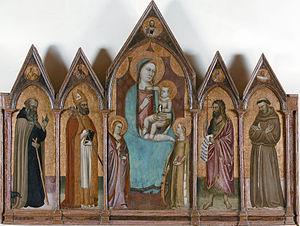
Puccio di Simone est un peintre italien dont le style gothique est similaire à celui de Bernardo Daddi.